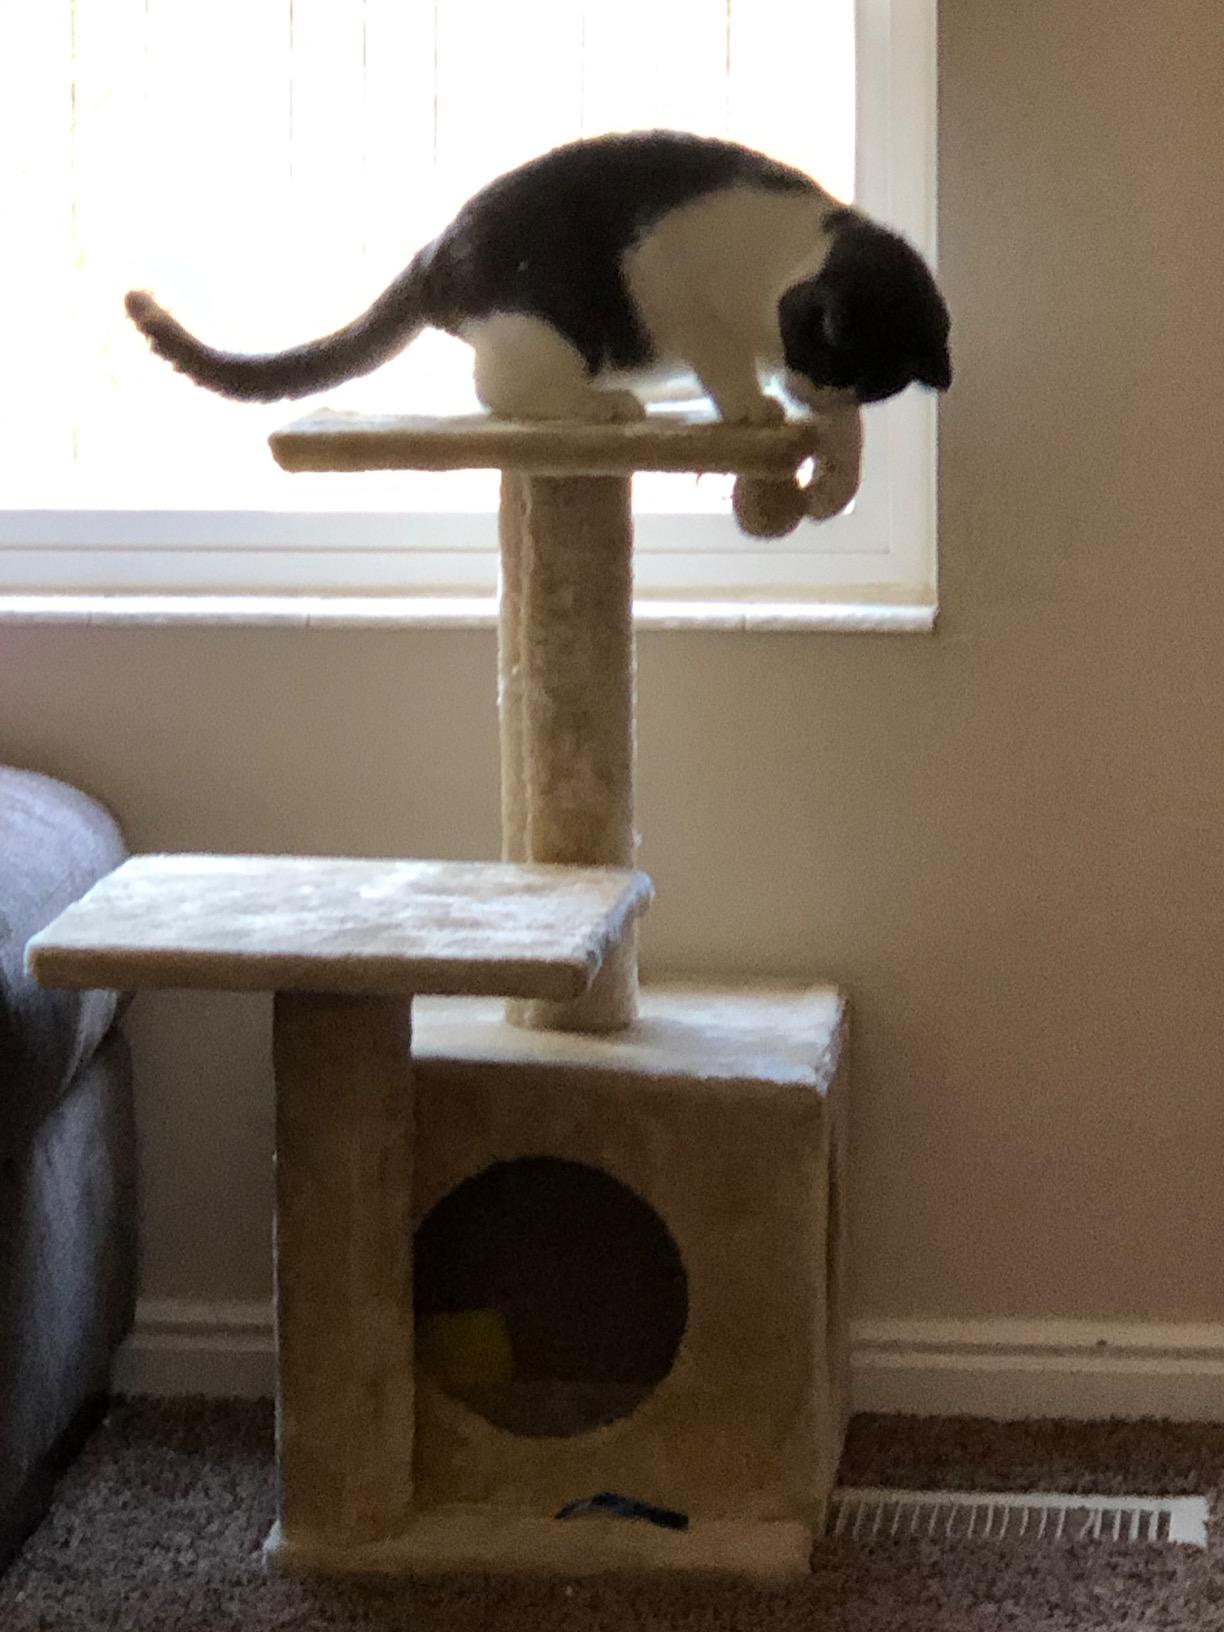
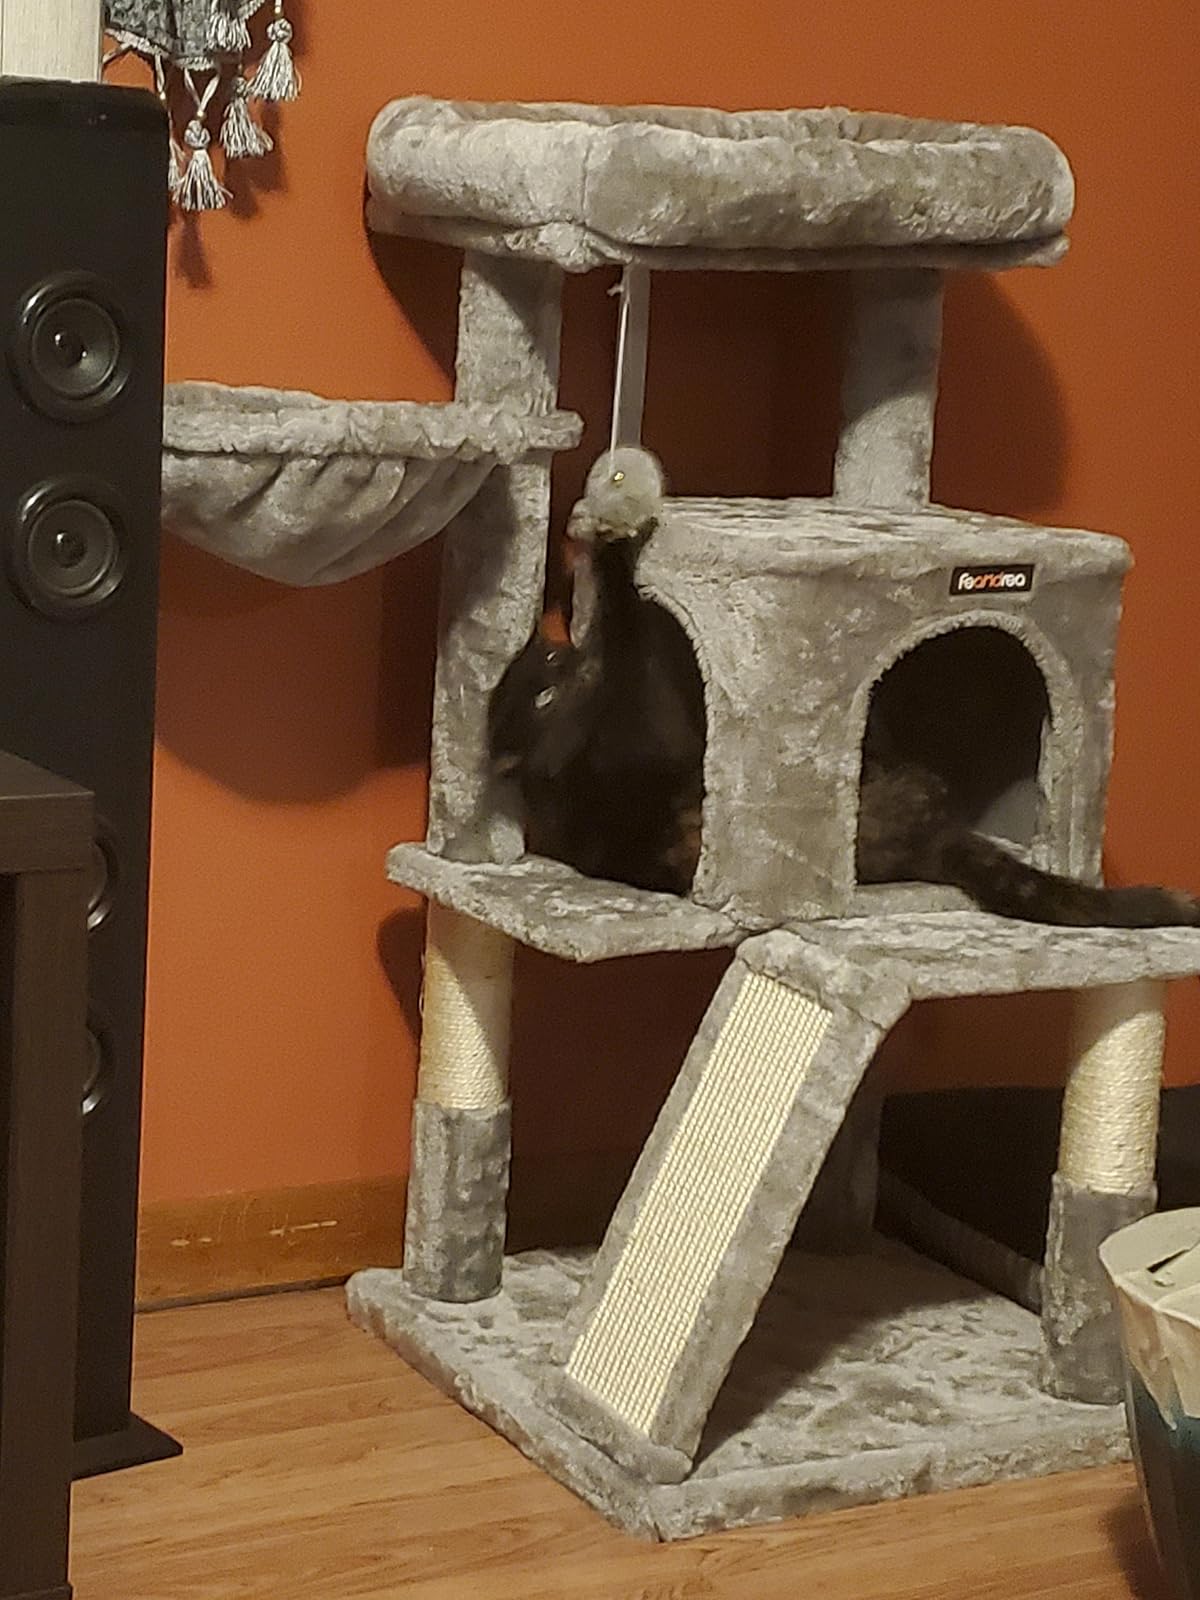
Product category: items_cat tree
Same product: no